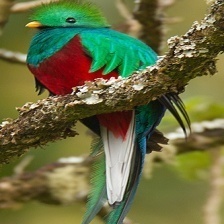
Species: QUETZAL
Scientific name: PHAROMACHRUS MOCINNO